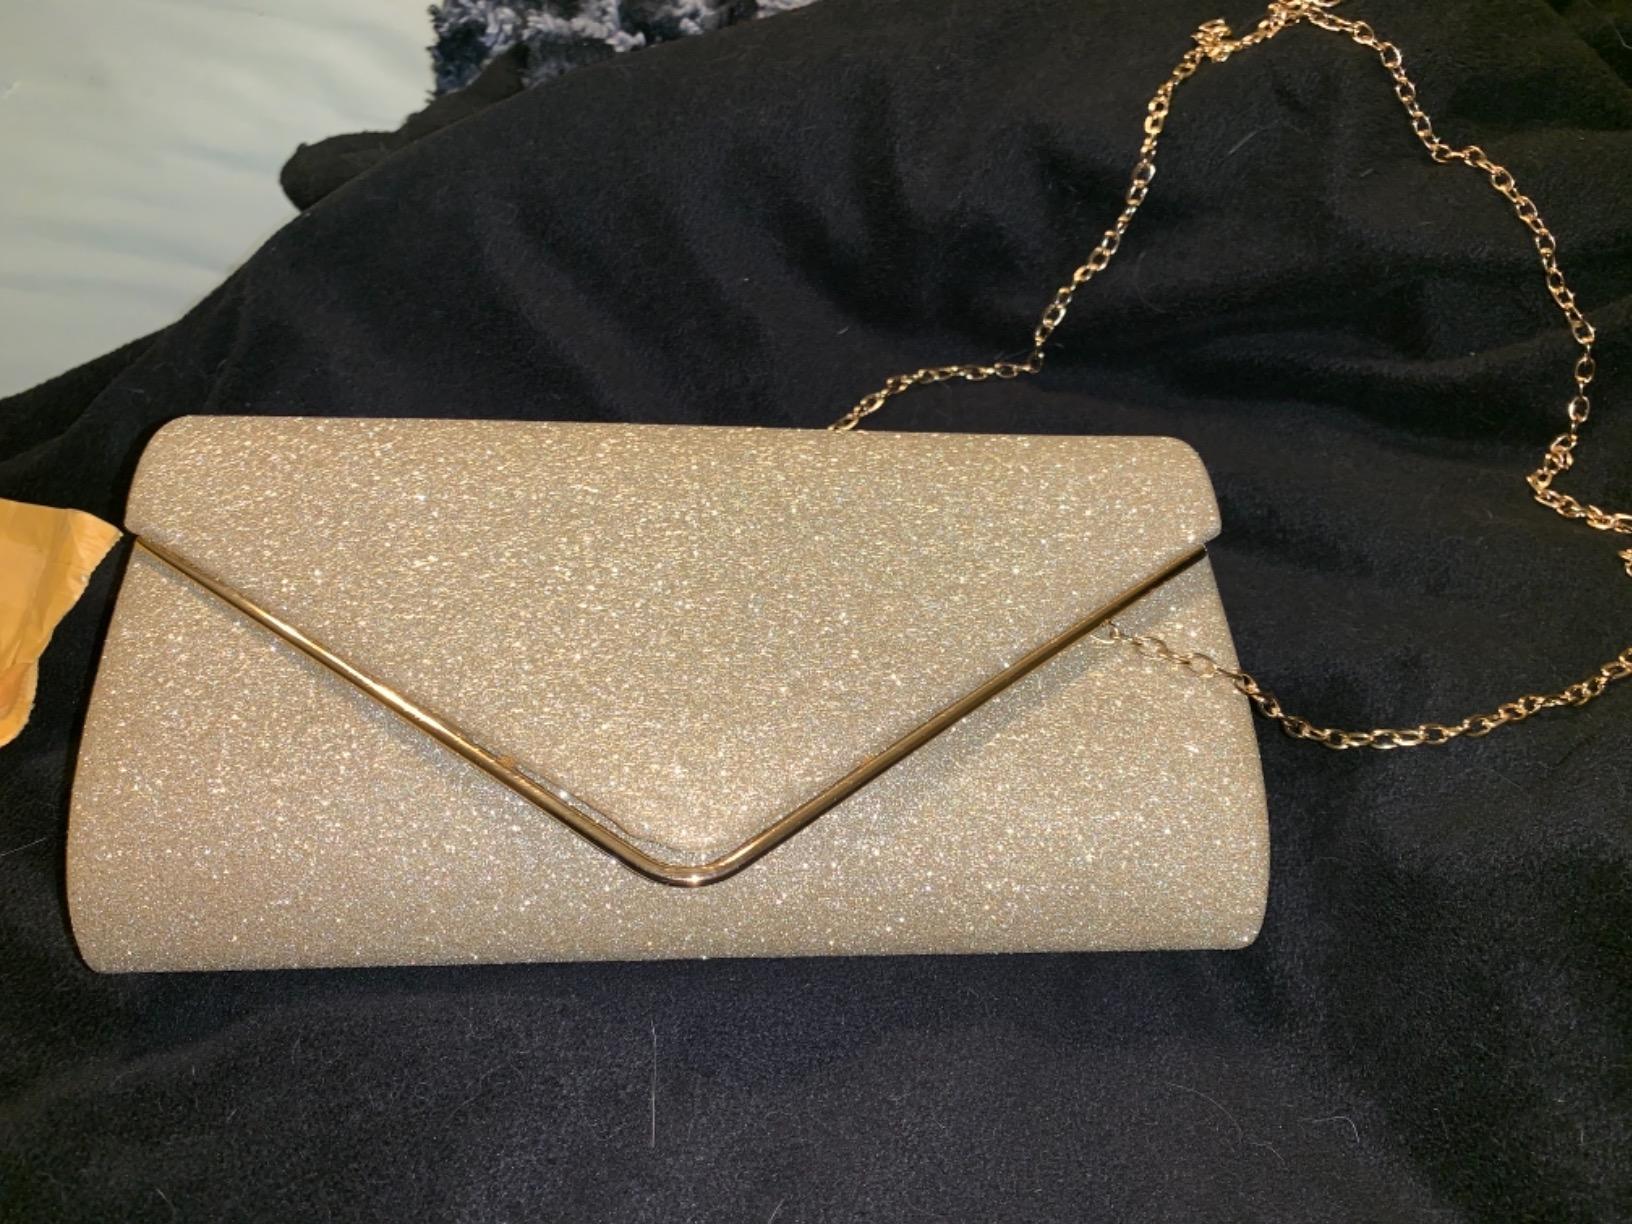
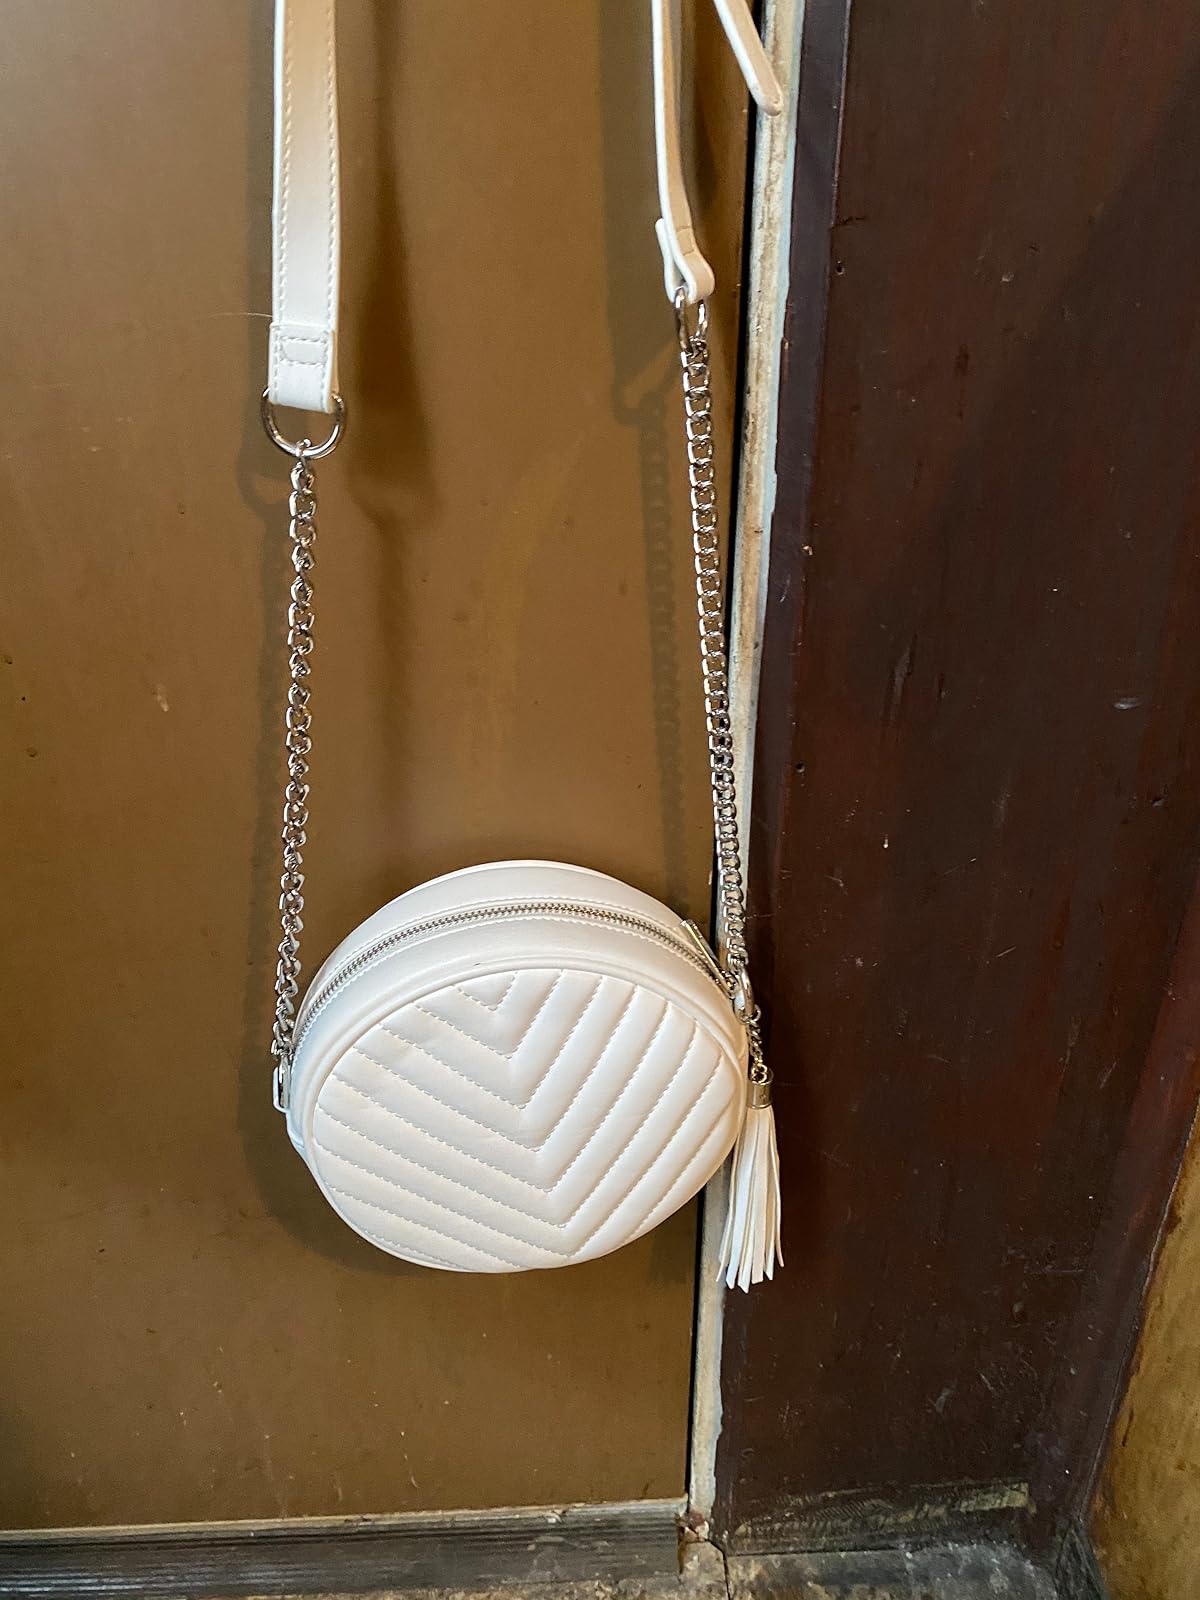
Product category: accessories_handbag
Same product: no